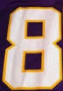
Number: 8